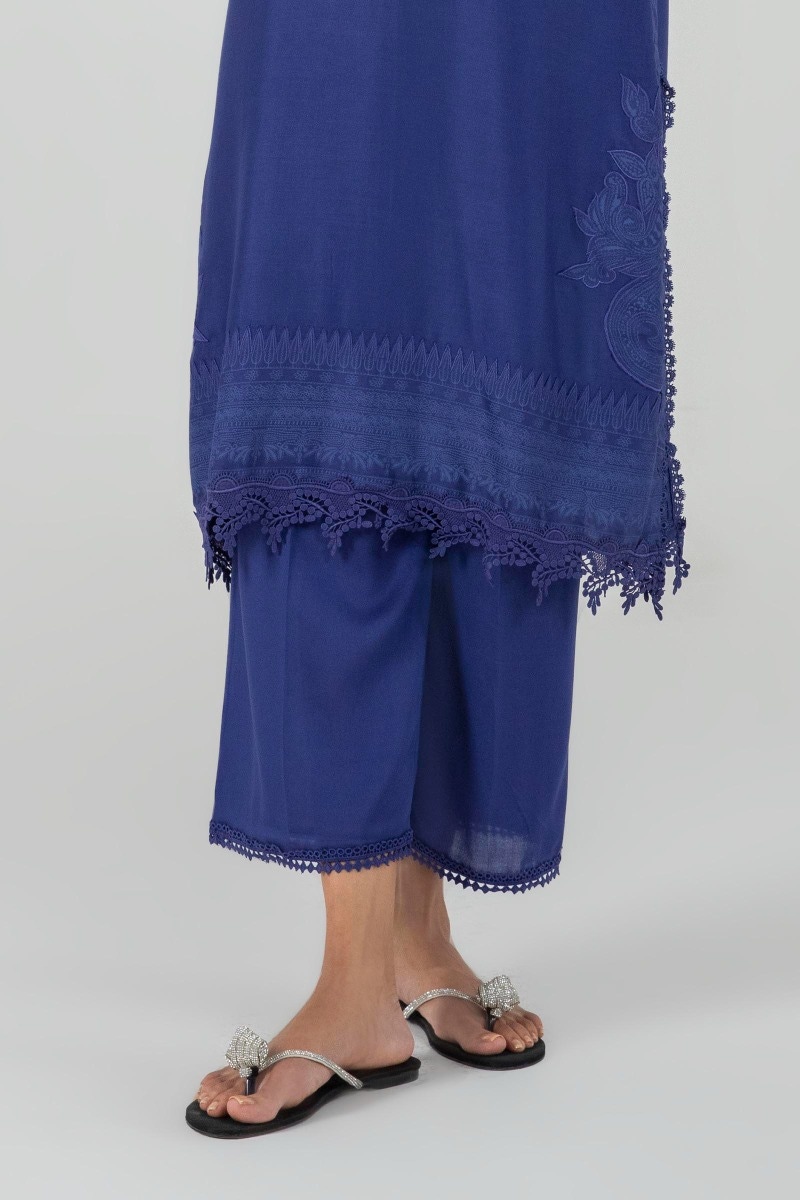
navy embroidered crop pants